Witness (memoir)

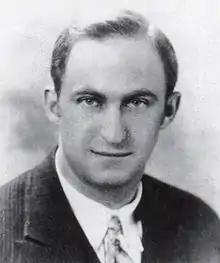
Factional infighting among CPUSA leaders including co-founder Jay Lovestone disgusted Chambers

"Witness" contains fifteen chapters. It leads with a 21-page "Foreword in the Form of a Letter to My Children."